Siege of Fort Crozon

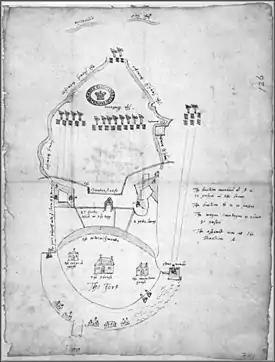
The Spanish fort El Léon at Crozon in a field sketch by English officer John Norreys in 1594.

On 1 October the siege began when Frobisher's ships arrived and blockaded the fort (which was still not finished) and fired off a desultory bombardment before the land force arrived. The besieging army arrived soon after and began to open trenches on 11 October, supported by cannon fire from the sea by English ships. The besiegers however suffered from the Spanish artillery fire during the installation of wicker filled gabions, trenches, and artillery emplacements. They also had to cope with sorties from the Spanish bastions, day and night, so that the siege positions were not permanently positioned.